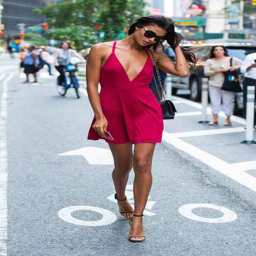
person attends call backs for show